Escadron de Chasse 1/4 Dauphiné

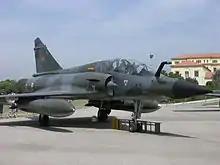
The 'N' version of the Mirage 2000 was originally the nuclear attack version but many of them no longer have this capability

Fighter Squadron 01-004 "Dauphiny" (French language: "Escadron de chasse 01-004 "Dauphiné""), or EC 1/4, was a French Air Force squadron, last based at Air Base 116 Luxeuil-Saint Sauveur.